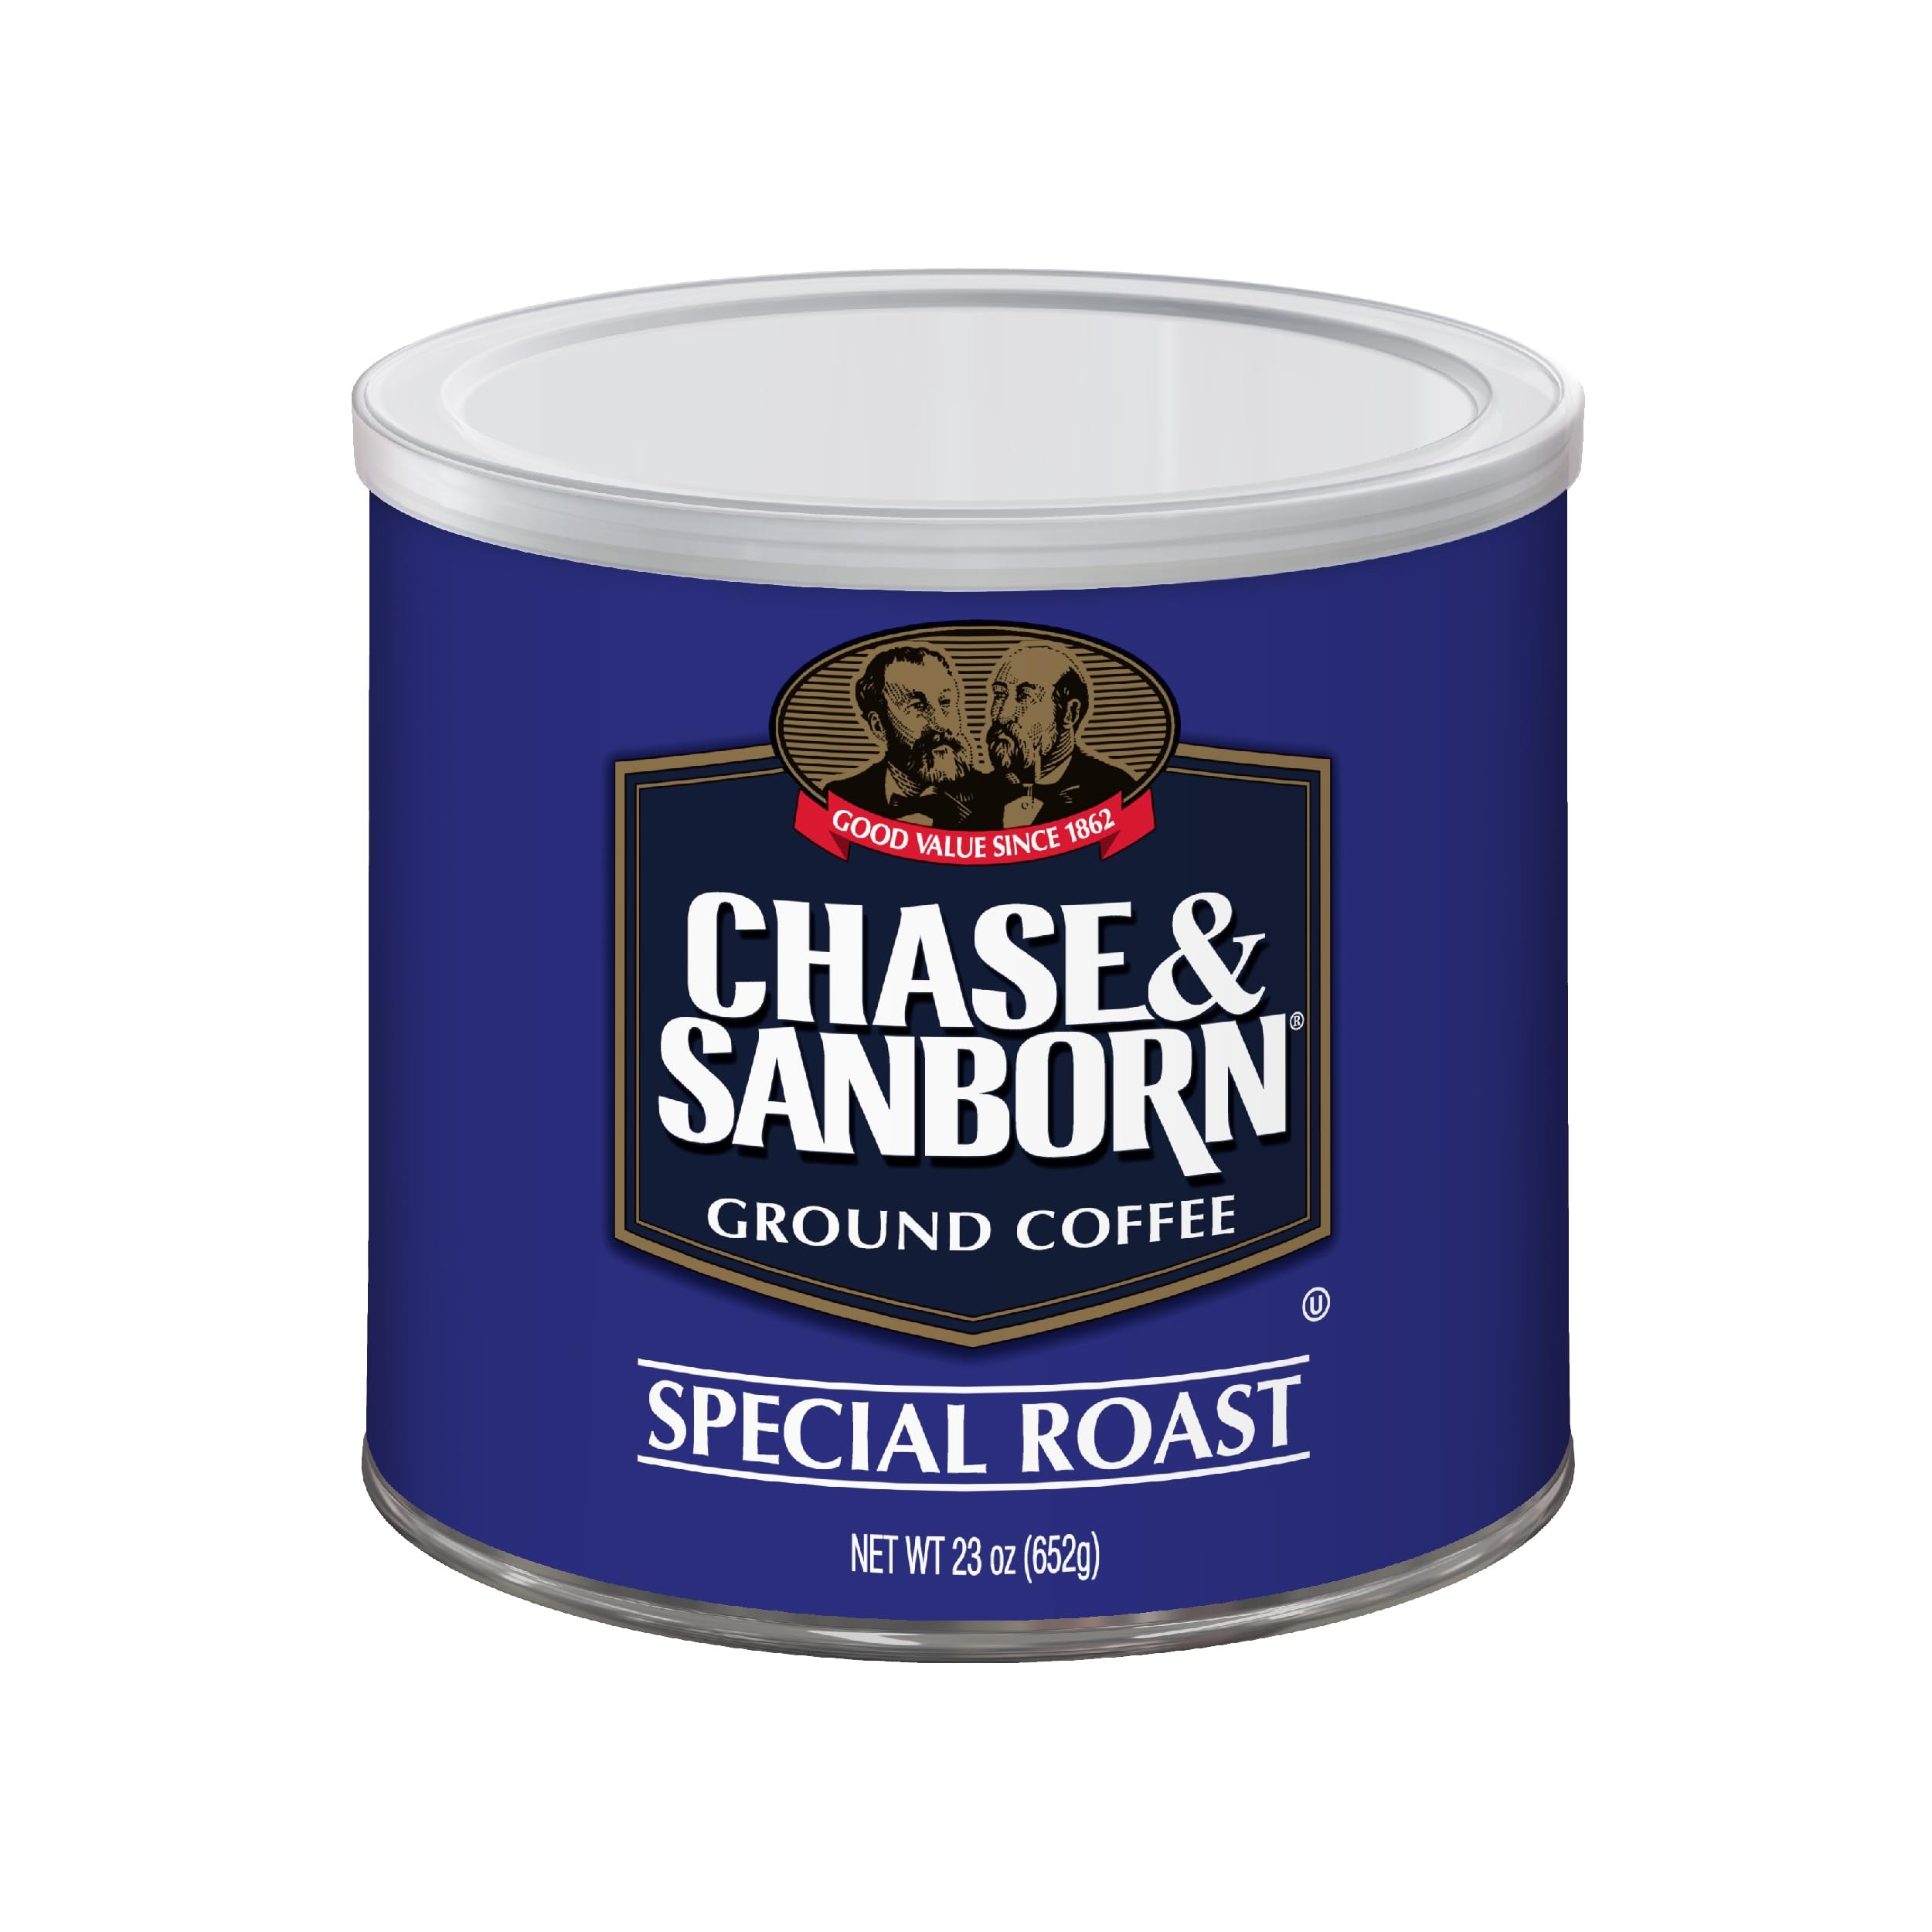
Item Name: Chase & Sanborn Coffee, Special Roast Ground Coffee, Medium Roast, 23 Ounce
Bullet Point 1: SPECIAL ROAST – Chase & Sanborn Special Roast Coffeeis a medium-roasted, robust blend. The perfect pick-me-up for your morning or afternoon routine
Bullet Point 2: RECYCLABLE STEEL CAN – This medium roast coffee comes in a steel can that is 100% recyclable
Bullet Point 3: ALL PURPOSE GRIND – Suitable for all coffee makers, with the first scoop you’re on your way to brewing the perfect cup for any occasion
Bullet Point 4: GLUTEN FREE – Chase & Sanborn ground coffee is naturally gluten free
Bullet Point 5: GOOD VALUE SINCE 1862 – Chase & Sanborn continues its tradition of quality and value for over 150 years
Value: 23.0
Unit: ounce

Price: 28